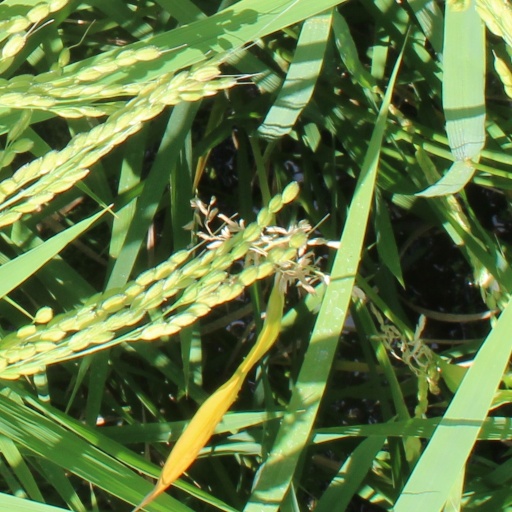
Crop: rice